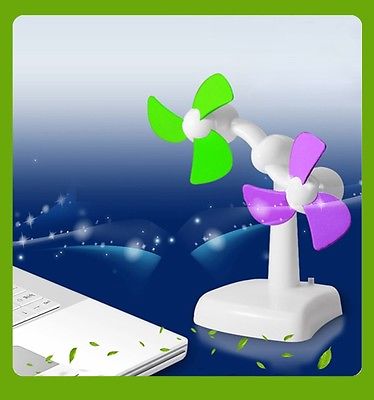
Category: fan